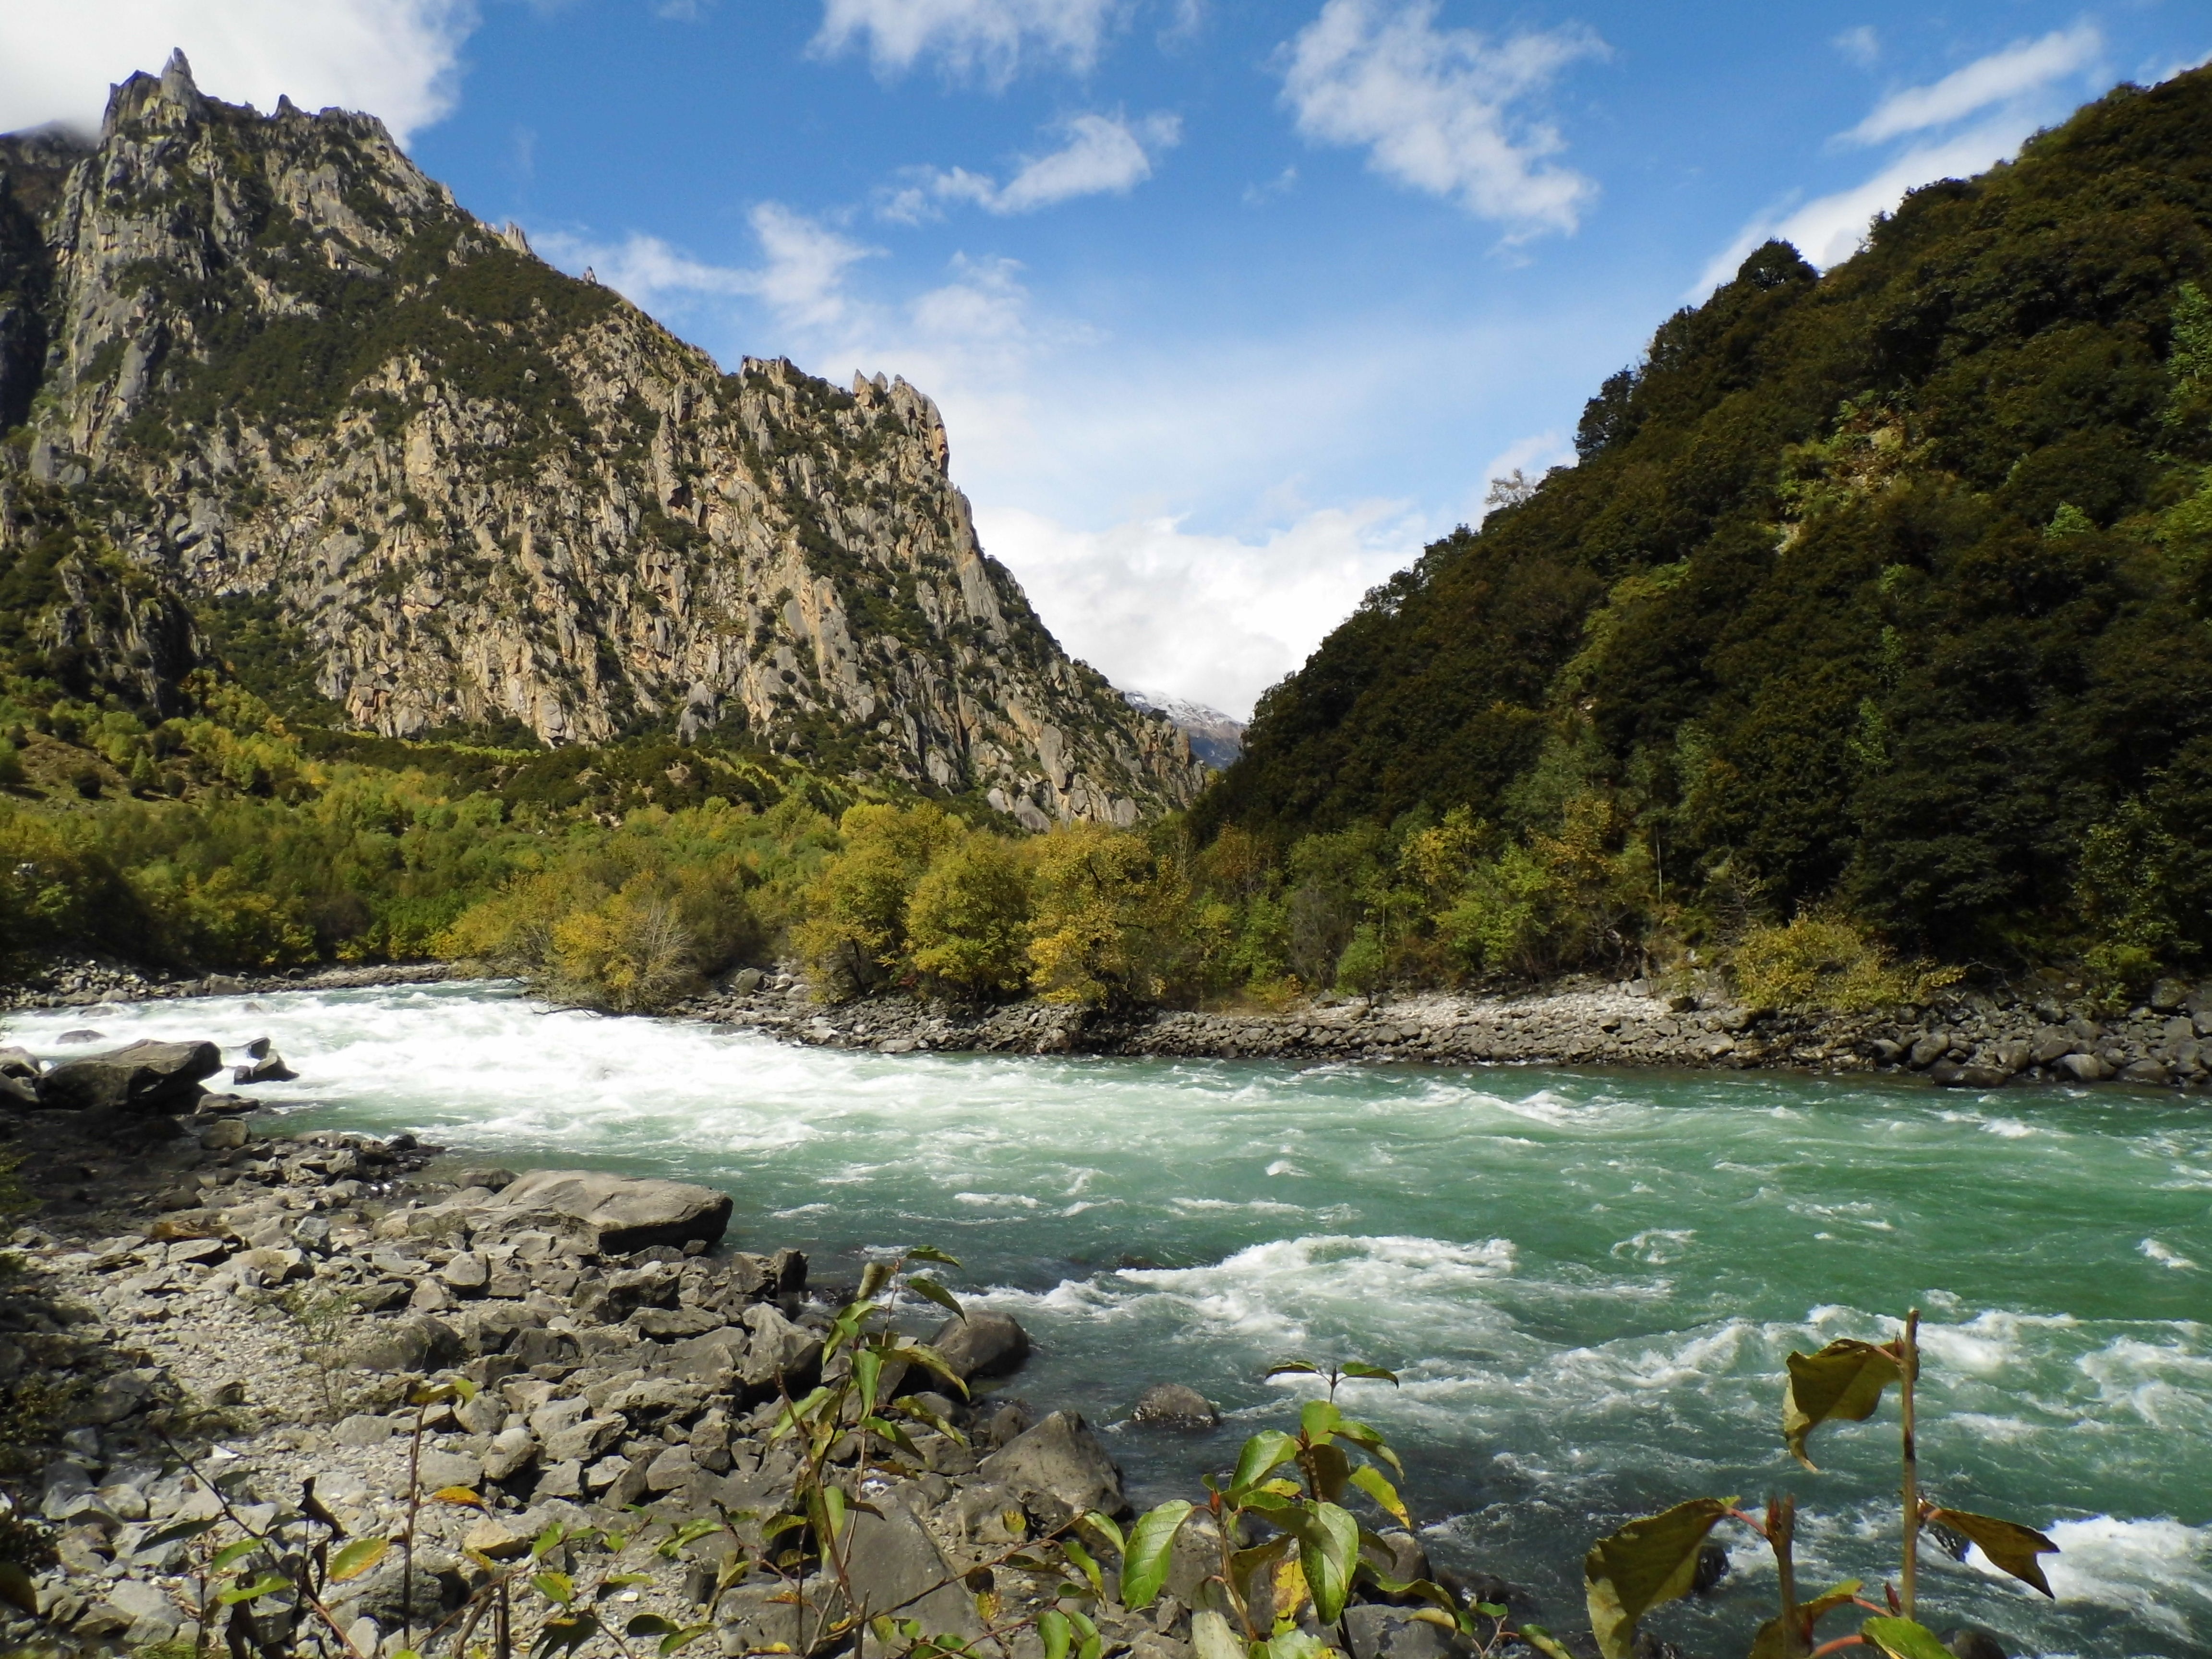
landscape, nature, rock, wilderness, walking, mountain, lake, river, valley, mountain range, stream, rapid, fjord, highland, national park, body of water, tibet, plateau, loch, natural landscape, landform, nyingchi, stone mountain, geographical feature, mountainous landforms